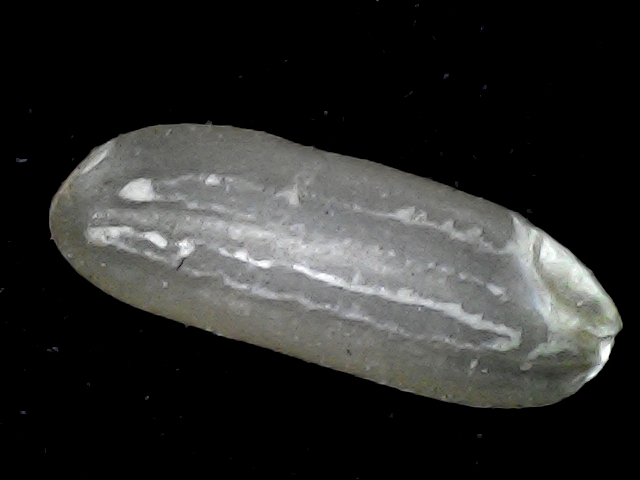
Rice variety: BD72